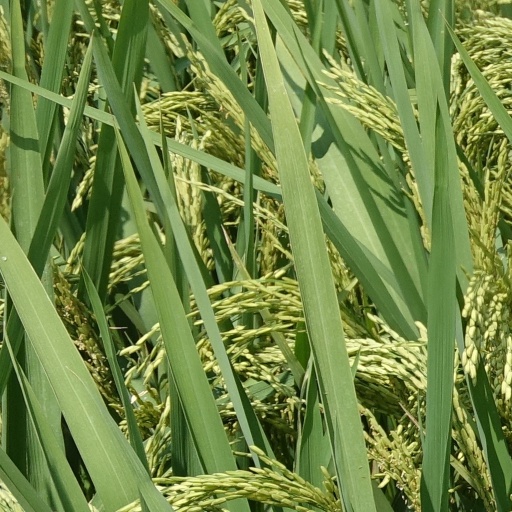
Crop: rice